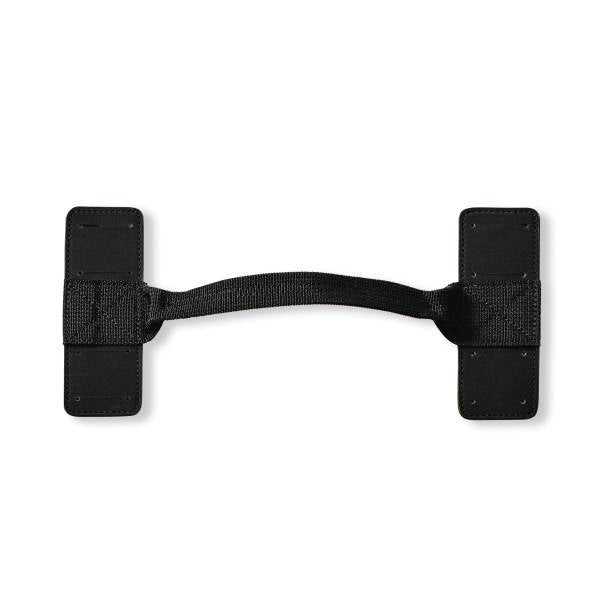
Basil - Additional Handle
BASIL - ADDITIONAL HANDLE The Basil Additional Handle makes it easier to attach accessories such as Basil Bicycle Bags to your bike frame with a Universal Bridge System. Thanks to the convenient handle, attaching and removing a basket or bag of choice becomes a breeze. Suitable for double bicycle bags from the Basil range using the Universal Bridge System Loading and removing the bike bag is made easier thanks to the convenient handle Basil - Systems & Innovations
Brand: Marleen Wholesalers
Category: Sporting Goods > Outdoor Recreation > Cycling > Bicycle Accessories > Bicycle Baskets